Lichtental Parish Church

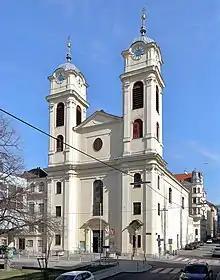
Front of the Lichtental Church

The Lichtental Parish Church is the Catholic parish church of Lichtental, now part of Vienna, Austria. Officially the ', it is dedicated to the Fourteen Holy Helpers. The church has elements of Baroque and Neoclassical architecture. It is also known as the (Schubert Church), because Franz Schubert was baptised there in 1797 and wrote several compositions for use in the church, including his first Mass for the centenary, first performed on 25 September 1814.